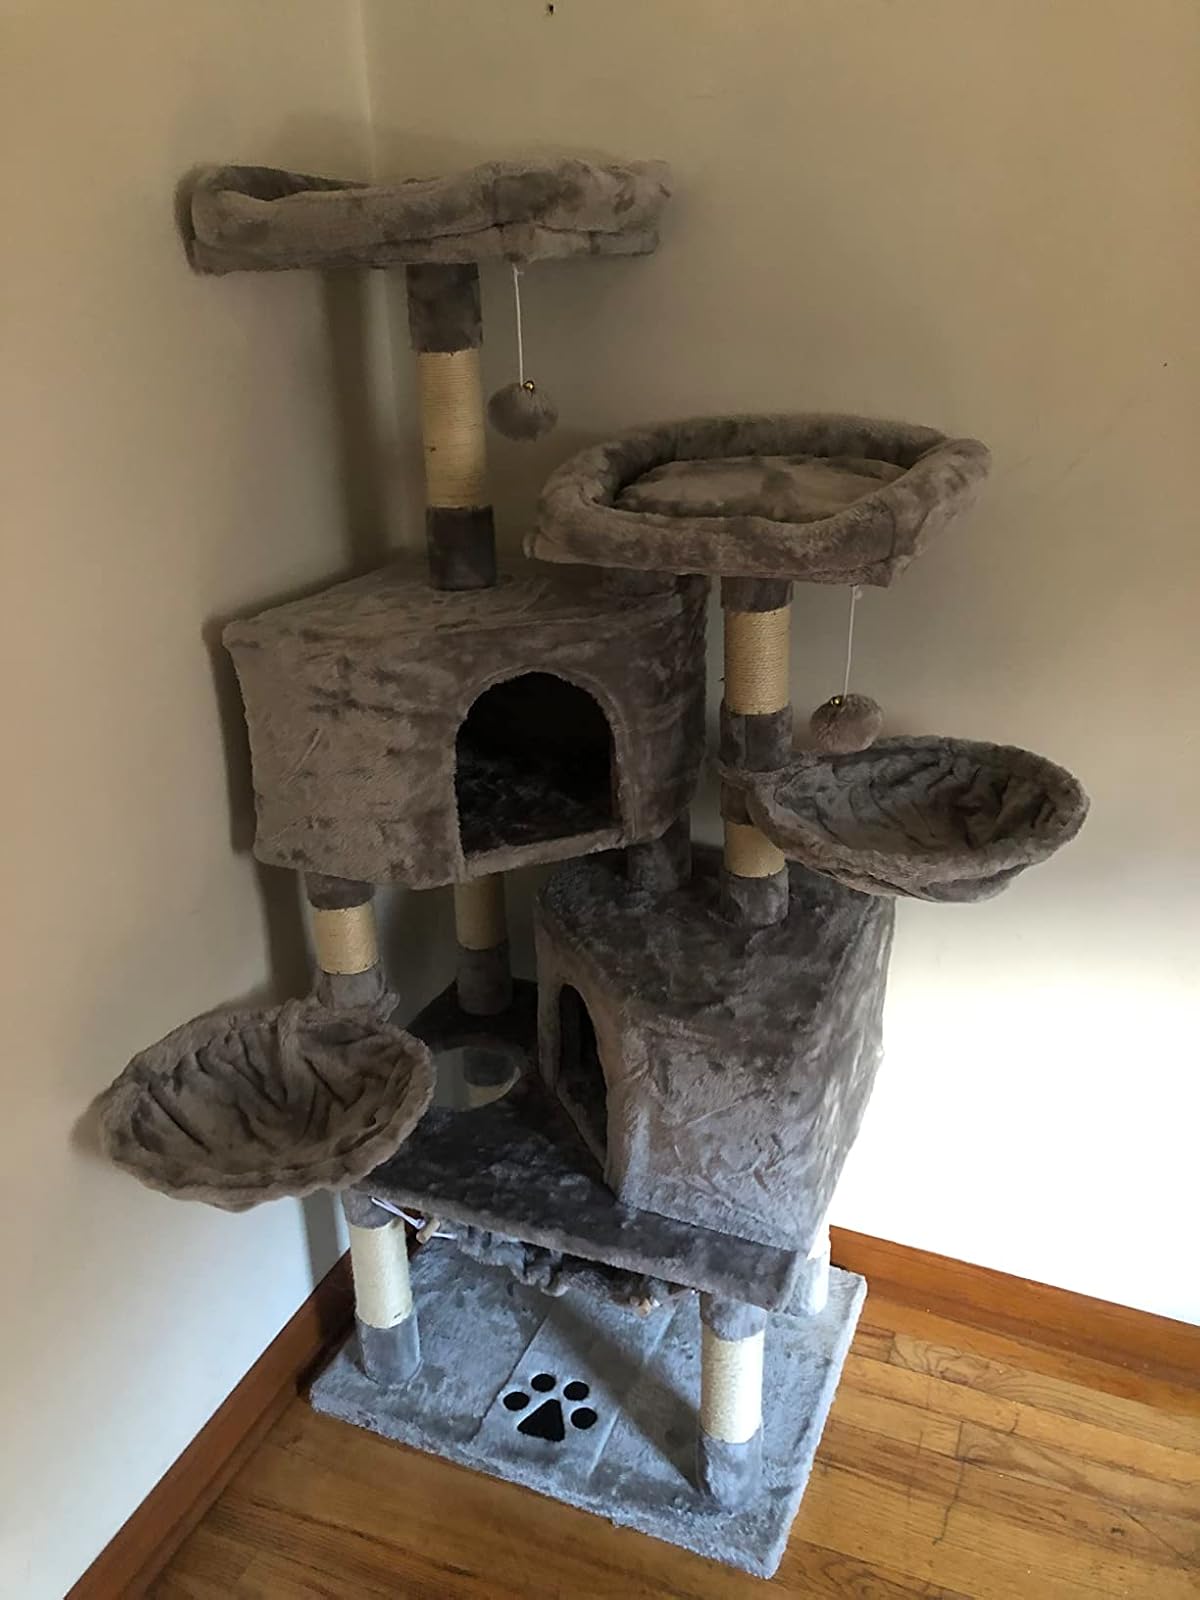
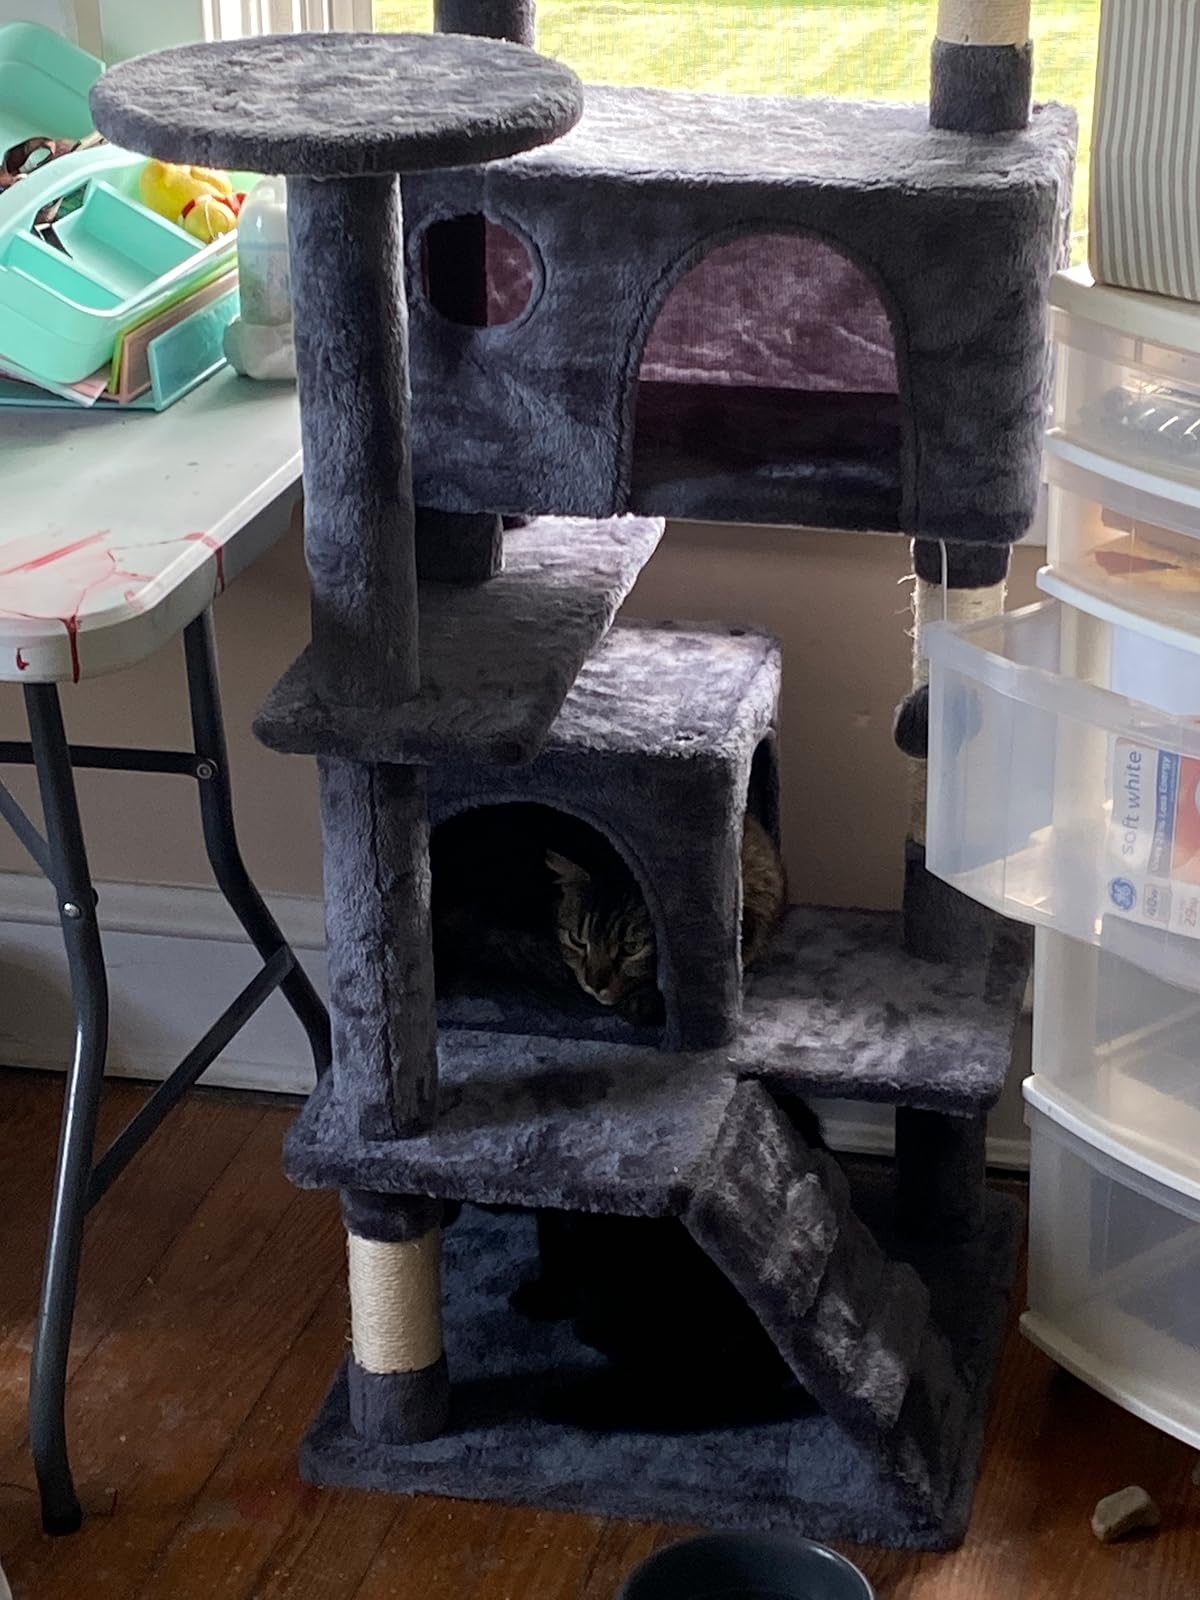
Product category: items_cat tree
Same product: no